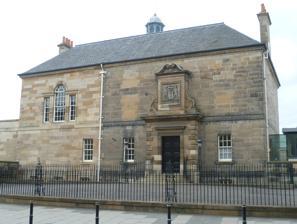
Building: Archers' Hall
Country: United Kingdom
Year built: 1777
Archers' Hall Archers' Hall General information Address 66 Buccleuch St Town or city Edinburgh Country Scotland Coordinates 55°56′32″N 3°11′04″W / 55.94222°N 3.18444°W / 55.94222; -3.18444 Construction started 15 August 1776 Completed 1777 Owner Bowmen Limited Design and construction Architect(s) Alexander Laing Robert R. Anderson A. F. Balfour Paul The Archers' Hall is the club house of the Royal Company of Archers , the Sovereign's Bodyguard in Scotland . It is located at 66 Buccleuch Street in the Southside of Edinburgh , and has been used by the company for over 230 years. Building commenced on 15 August 1776, and was completed in 1777 to designs by Alexander Laing. When the foundation stone was laid in 1776, two lines of Latin were inscribed on a plate which was set in the stone. These lines, beginning Nulla Caledoniam , were taken from: Ecce pharetratos mavortia pectora Scotos, Hostibus ut fortes tela tremenda ferunt Nulla Caledoniam gens unquam impune lacesset, Usque sagittiferis robur et ardor inest Behold the Scots, furnished with quivers from Mars' breasts, To their enemies, however furious, they will send forth tremendous missiles. No people whosoever who provoke Caledonia go unpunished, Oak and ardour imbue the archers through and through. The Royal Company of Archers were granted the motto "Nemo me impune lacessit" by a Royal charter of Queen Anne , 1713. The Company's coat of arms above the Hall entrance The building was extended in 1900 by Robert Rowand Anderson and his partner, A. F. Balfour Paul. The principal hall inside measures 40 by 24 feet (12.2 by 7.3 m), and is 18 feet (5.5 m) high. Two other rooms of 18 by 19 feet (5.5 by 5.8 m) are contained in the building, as well as a kitchen, cellars, lobby, and other apartments. The ground behind the house was laid out into a bowling green , maintained by the Edinburgh Bowling Club until its redevelopment in 2008. The hall serves as a venue for various dinners and meetings of the Royal Company of Archers and the club. An external lodge, adjacent to the hall, houses an indoor changing rooms, shooting gallery and a bow workshop. Archers' Hall is a category A listed building , a building "of regional or more than local importance". There is a proposal to demolish the lodge. In 2008 09 the corner lodge, existing archery butts and bowling pavilion were demolished to improve club facilities. Inside, an 8-person lift was installed to connect the basement, principal and main hall levels, and a new access through the north façade was built. The work also included repairs to existing stonework, and replacement of missing sections using natural stone chosen to match. The work was carried out by LDN Architects. Since 9 February 2008 the club's commercial entity is Bowmen Limited, a registered private company. It caused considerable distress when Edinburgh Bowling Club, founded in 1848 and said to be Edinburgh's oldest, was obliged by the Royal Company of Archers to vacate the site. The Edinburgh Bowling Club subsequently disbanded and closed. The Archers’ Hall development involved an extension to house archery practice ranges and the creation of fifteen two and three-storey multiple occupancy residences to provide accommodation for around 75 University of Edinburgh postgraduate students which the university has taken on a long lease. The project makes imaginative use of the space available and is focused around a lawn area where the original bowling green was. Among those organisations involved were Sir Robert McAlpine, Harley Haddow engineers and LDN Architects. Public access to the Archers' Hall is available by appointment. References